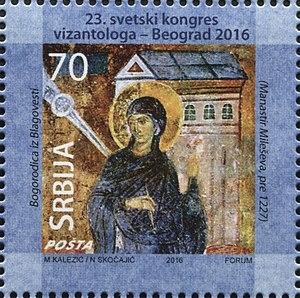
Les études byzantines sont une branche interdisciplinaire des sciences humaines qui aborde l'histoire, la culture, l'art, l'architecture, la littérature, la musique, la religion, l'économie, la politique et les sciences de l'Empire byzantin. Le philologue Hieronymus Wolf, humaniste de la Renaissance est considéré comme le fondateur de la discipline en Allemagne. Il a donné le nom de « byzantin » à l'Empire romain d'Orient qui a subsisté après l'effondrement de la partie occidentale de l'Empire romain en 476. Environ 100 ans après la chute de Byzance aux mains des Ottomans, Wolf commença à colliger, à réviser et à traduire les écrits des philosophes byzantins.